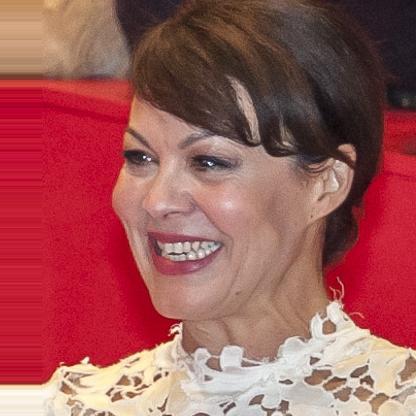
Age: 46